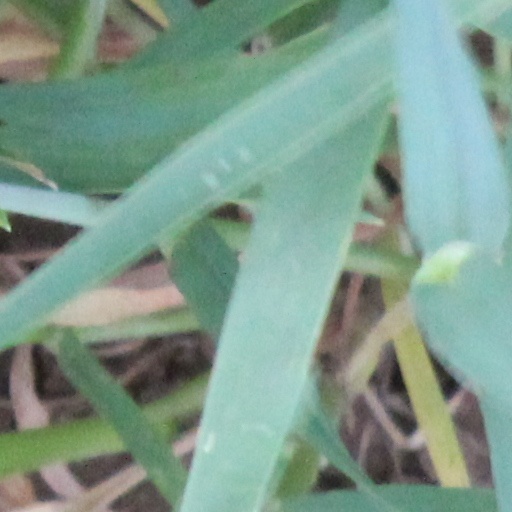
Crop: wheat